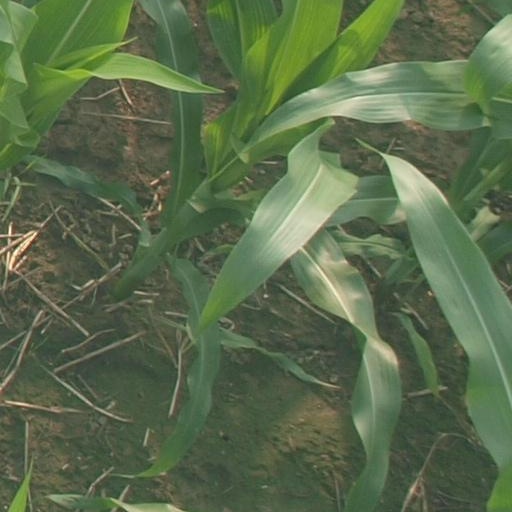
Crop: maize; corn